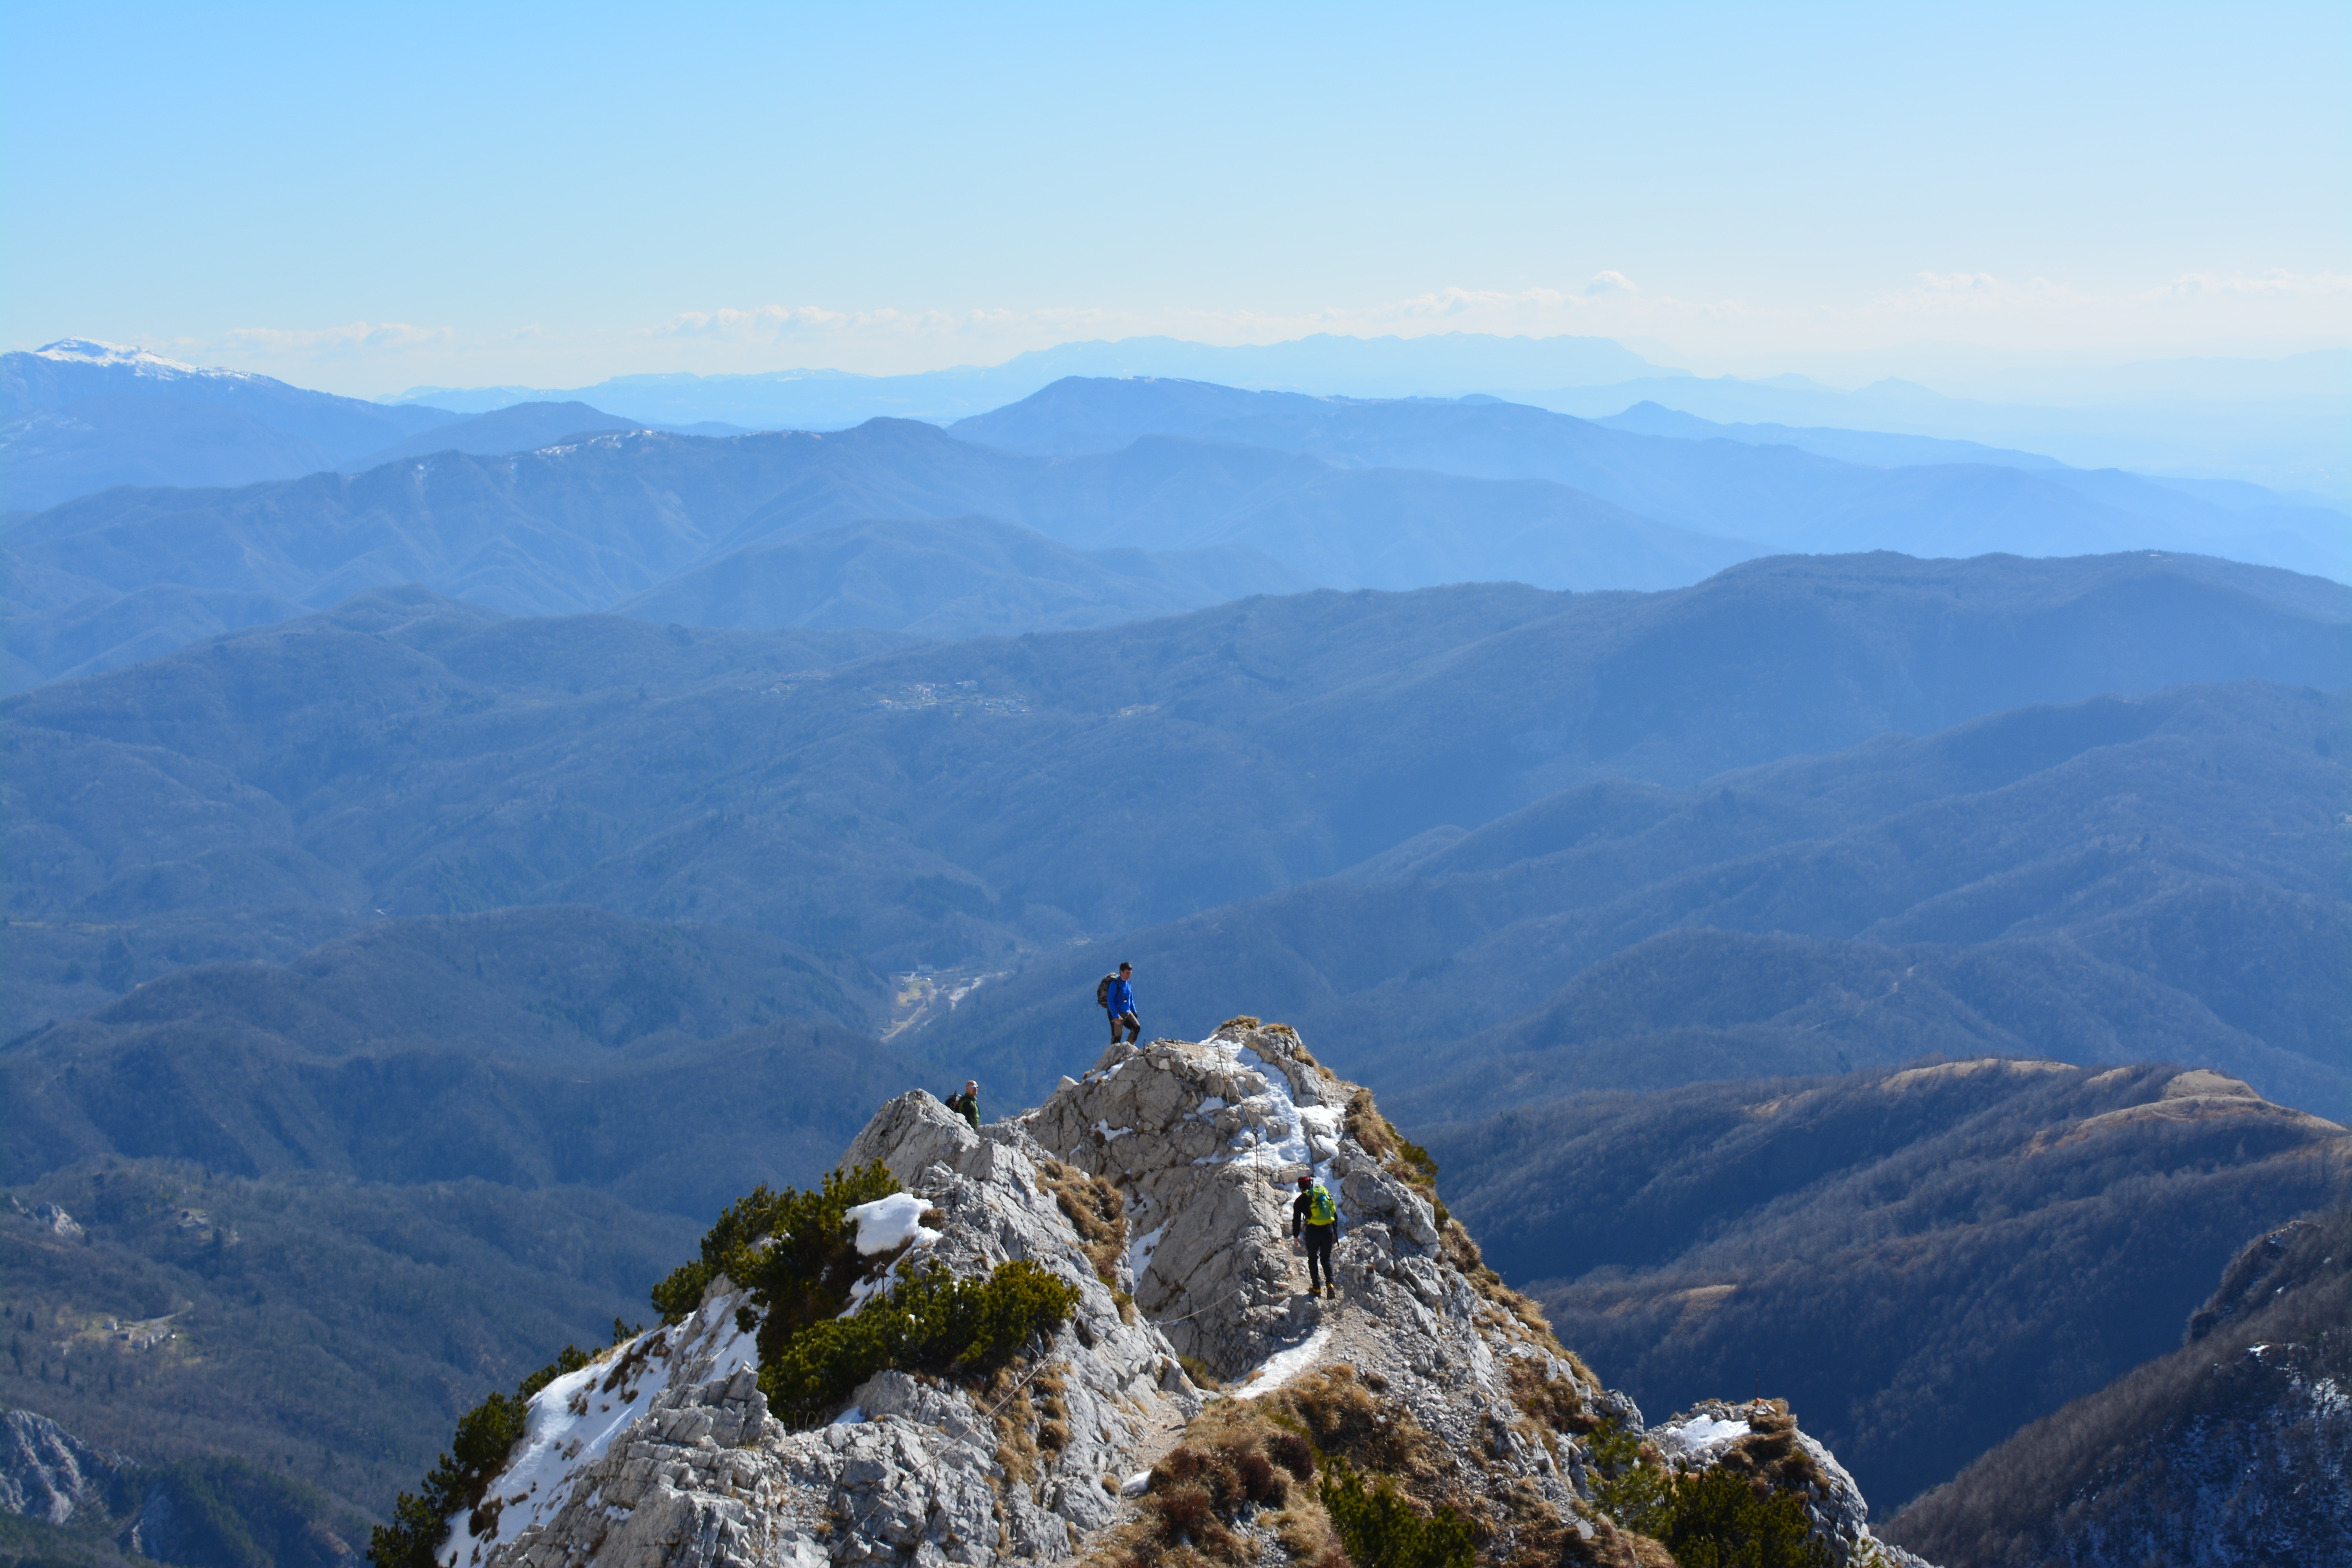
landscape, nature, rock, wilderness, walking, mountain, people, sky, hiking, adventure, peak, mountain range, travel, walk, hike, climbing, freedom, mountain climbing, mountain top, ridge, summit, mountaineering, mountain climber, outdoors, team, sports, trekking, hikers, alps, backpacking, plateau, fell, cirque, success, achievement, hiking trail, landform, mountain pass, climbing mountain, geographical feature, mountainous landforms